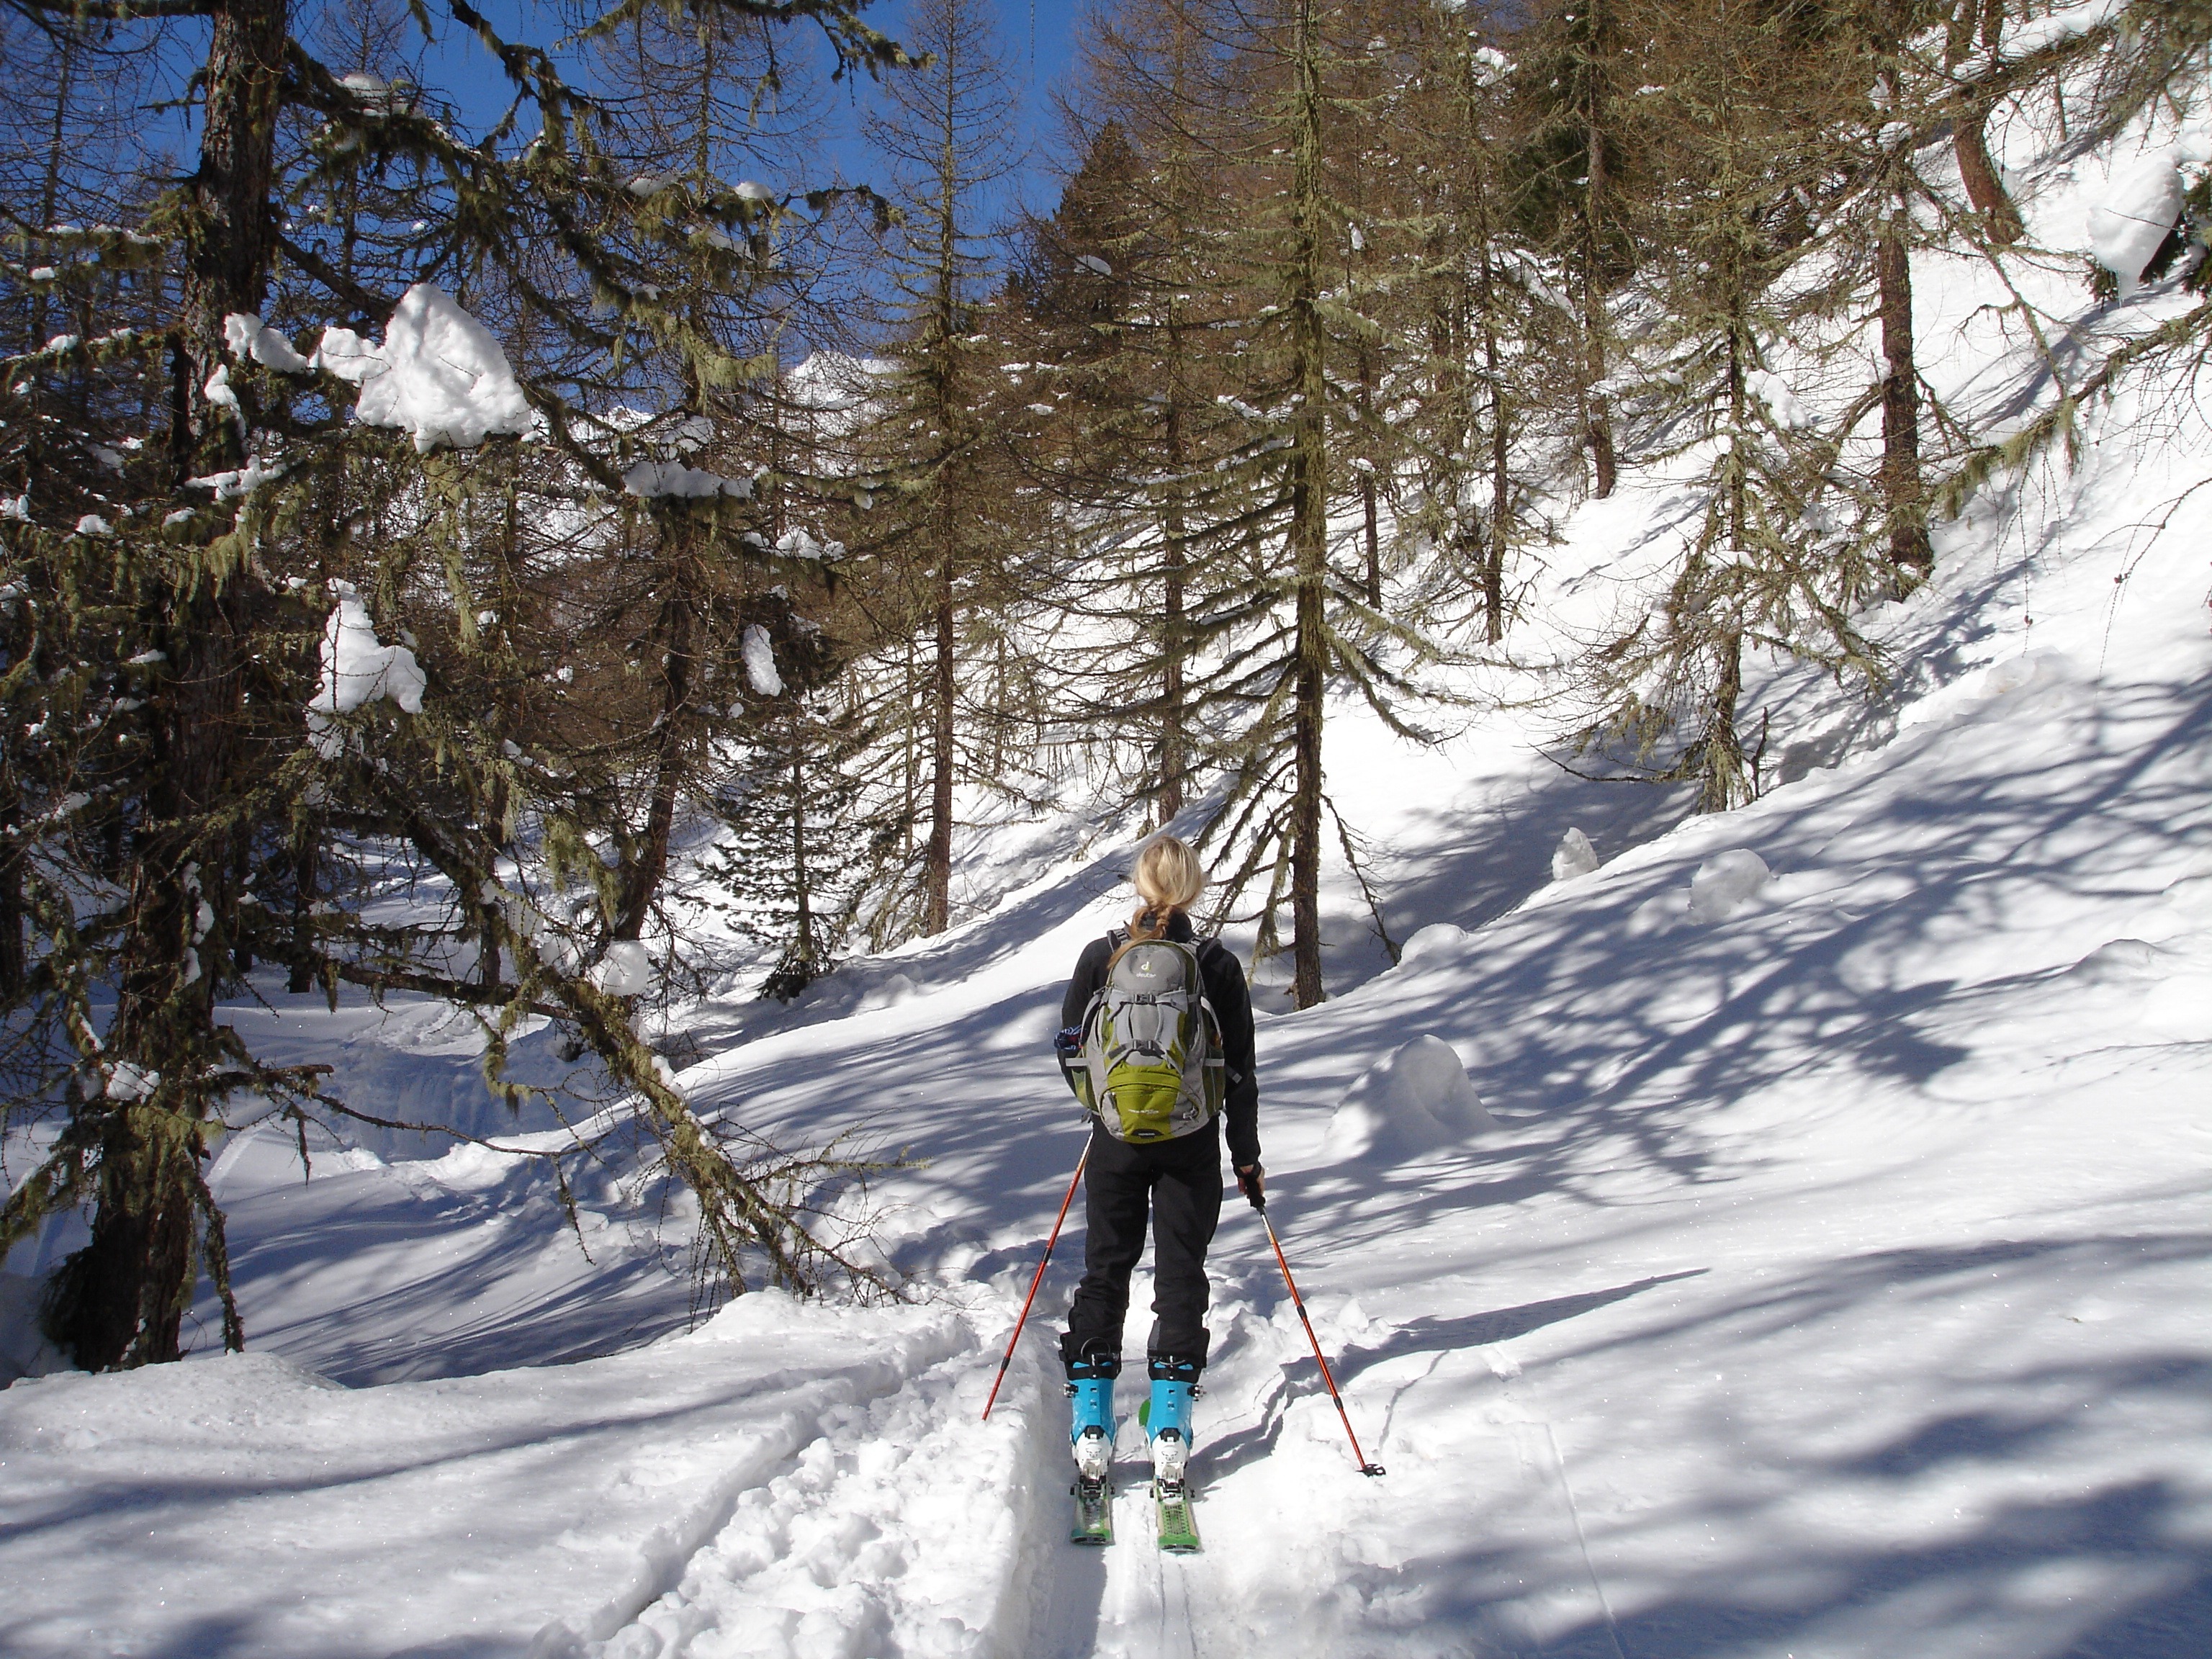
forest, outdoor, snow, winter, sport, alpine, snowshoe, skiing, season, sports equipment, winter sport, sports, downhill, ski, footwear, piste, freeride, winter sports, south tyrol, backcountry skiiing, ski touring, skitouren goers, cross country skiing, nordic skiing, ski mountaineering, ski equipment, alpine skiing, geological phenomenon, telemark skiing, peilstein, val d ultimo